Der Fahnder

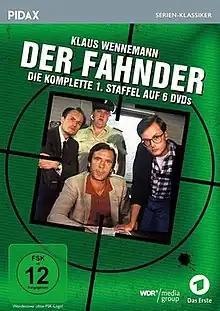

Der Fahnder is a German television crime drama series which was aired between 1984 and 2005.